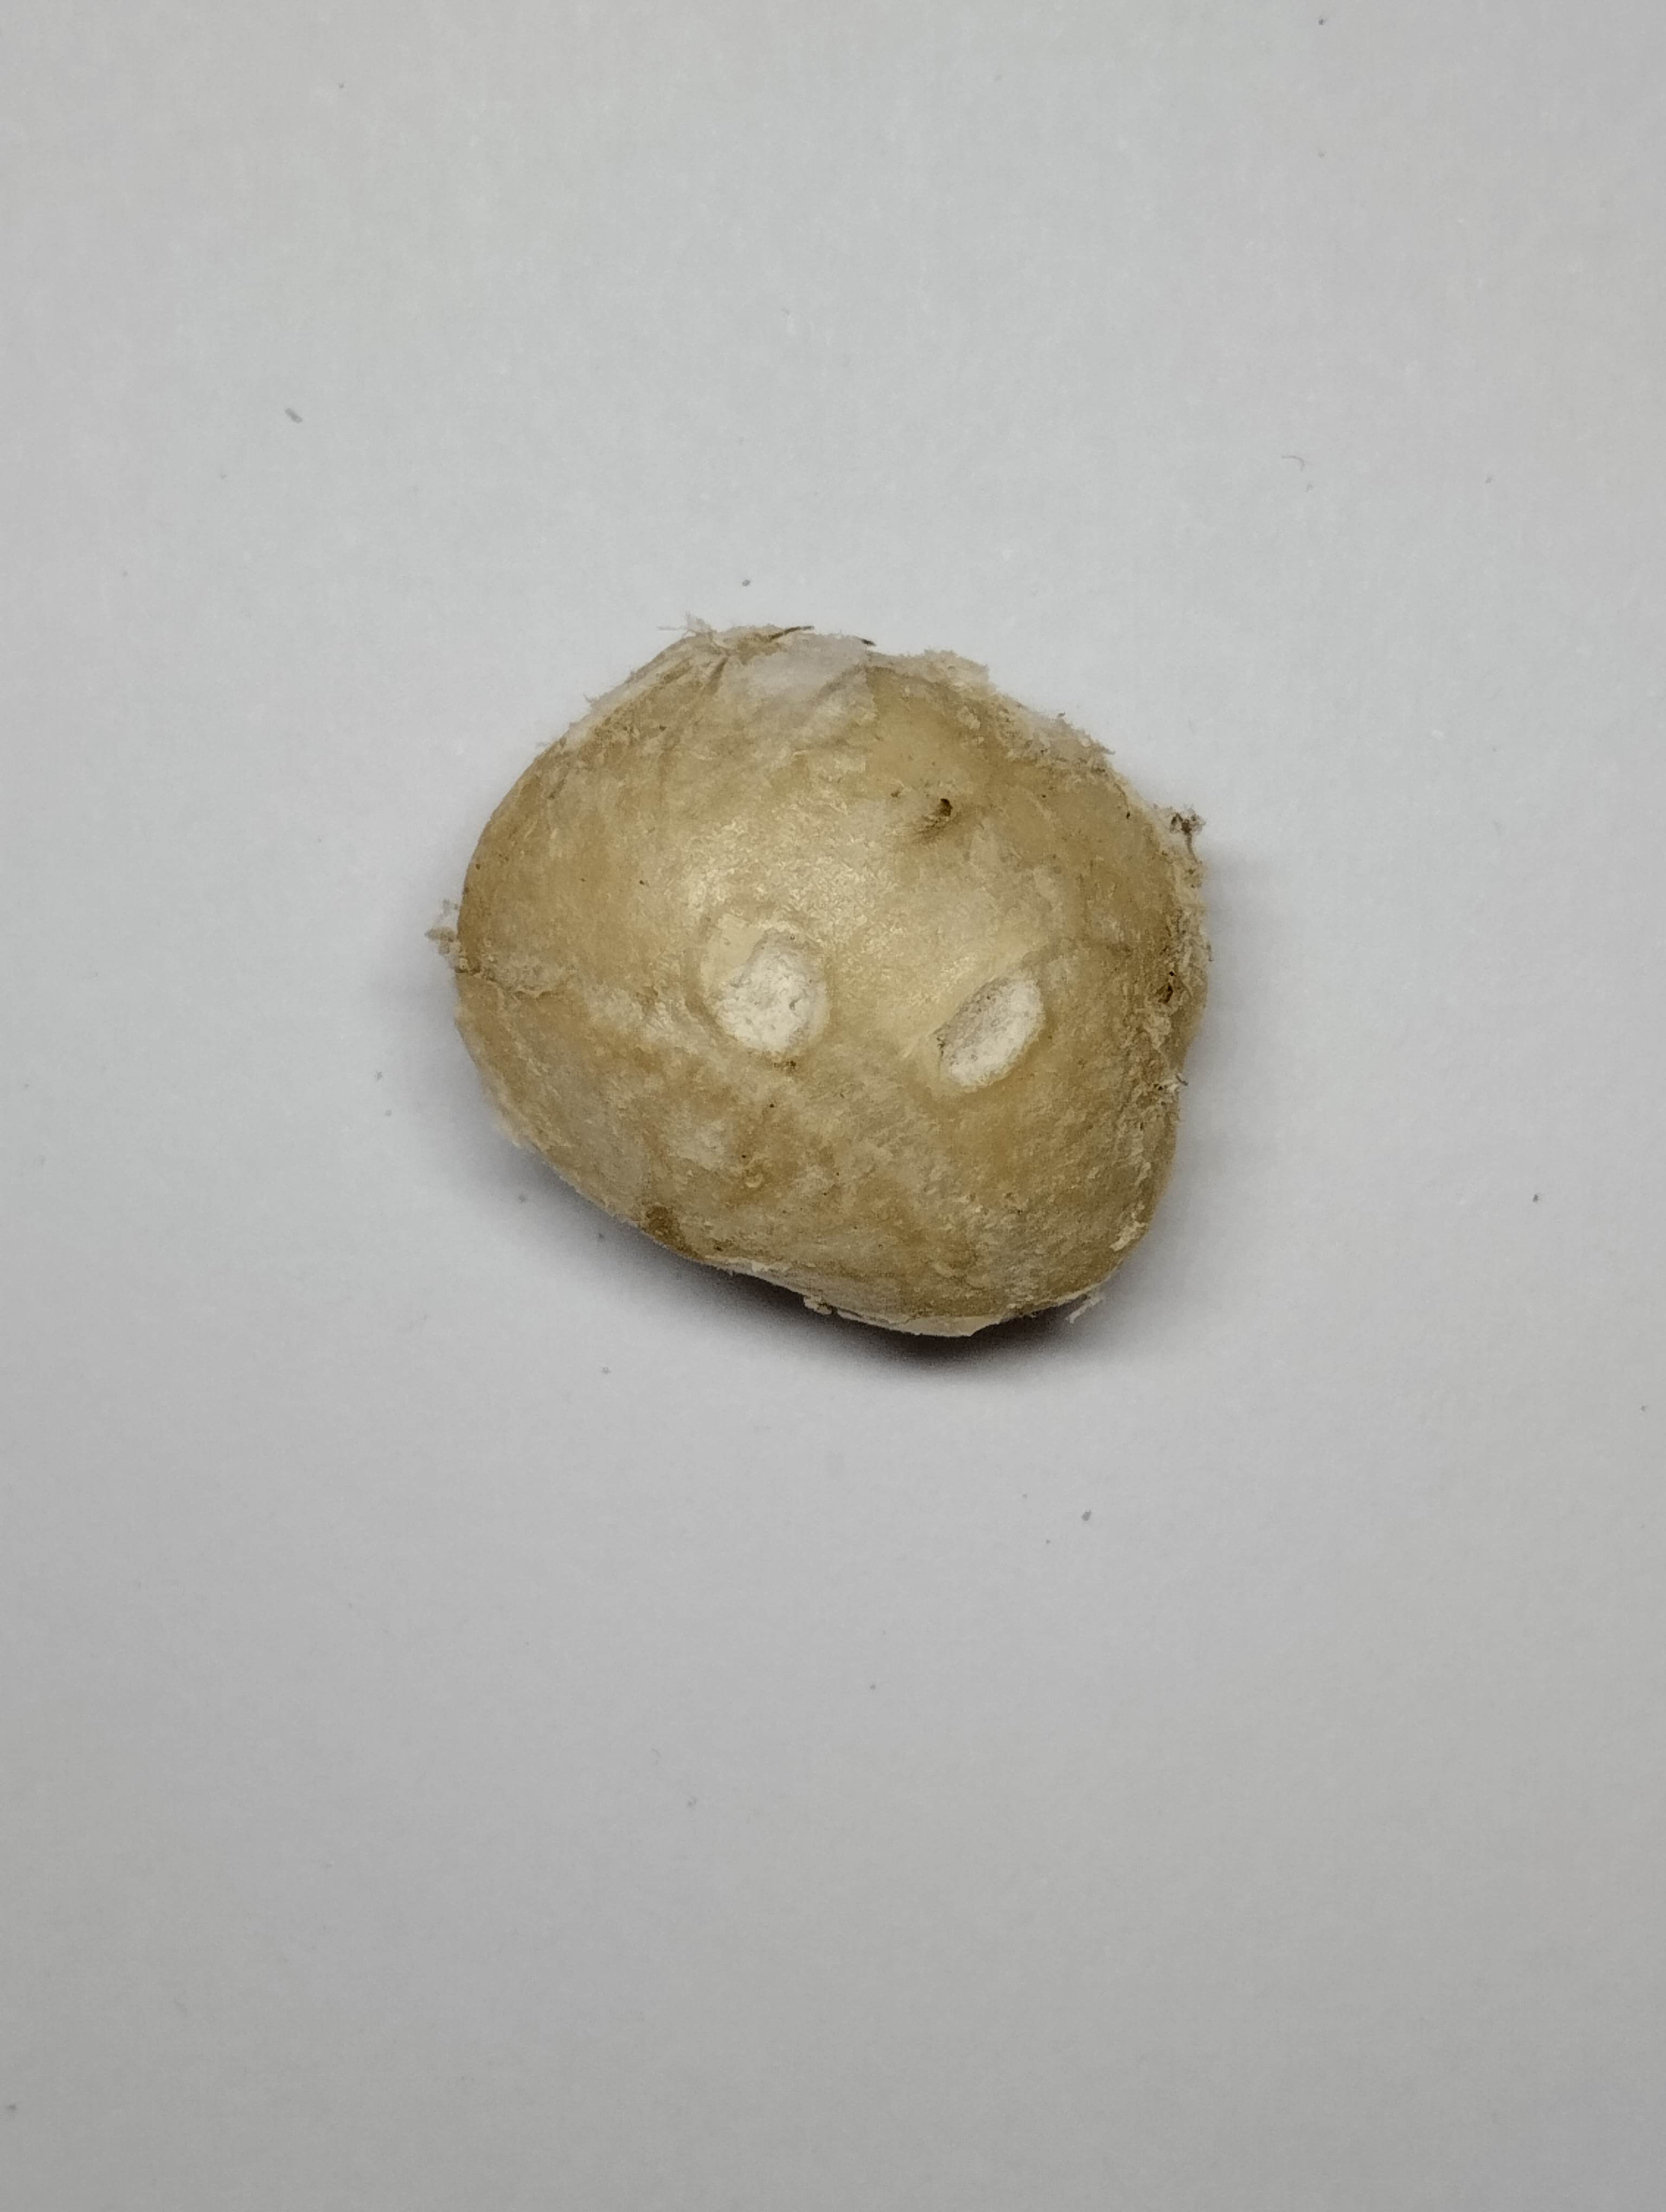
Label: rusak (damaged seed)